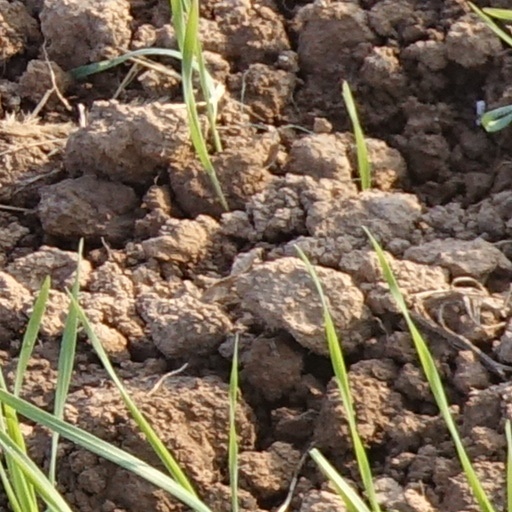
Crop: wheat